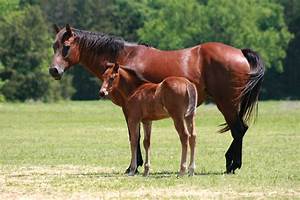
Label: horse